Unification Decree (Spain, 1937)

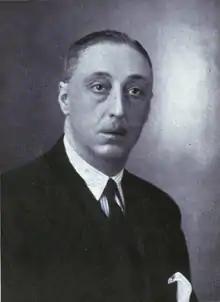
Conde Rodezno

The leaders of Carlism and the original Falange assumed a highly skeptical wait-and-see stand. Franco made some effort to lure both. He sent very respectful letters to Don Javier and suggested that the exiled Fal be made ambassador in Vatican, yet in general terms he left the regent no option but to accept unification. Eventually Franco consented to Don Javier's request and allowed Fal back in Spain, met him in August and vaguely offered him high posts, which Fal politely declined. Both Don Javier and Fal considered Rodezno a half-traitor, though they preferred not to burn the bridges; in the second half of 1937 they focused on saving what could have been saved – related institutions, newspapers, buildings – from takeover by FET. In case of the original Falange its leaders from the anti-Hedillista “legitimist” faction, some released from jail, preferred to remain on the sidelines and not to engage; this was the case of Agustín Aznar, Sancho Dávila, Dionisio Ridruejo, Fernando González Vélez, or Francisco Moreno, who viewed unification as “killing two authentic beings to create an artificial one”. During the summer and fall of 1937 Serrano kept negotiating with them and eventually secured their cautious engagement, the access by some dubbed as suicide of the original Falange; others note that at this point the original Falange signed a pact with Franco, and its notary was Serrano. It was strengthened once the original Secretary General, Raimundo Fernández Cuesta, made it from the Republican zone and in October was reinstated at the same post in FET. Unlike in case of Carlism no effort was made to maintain original, independent structures; a so-called Falange Española Auténtica, active in the late 1937-1939, were loose tiny groups of third-rate dissidents.